Yugoslav-Hungarian Boundary Commission

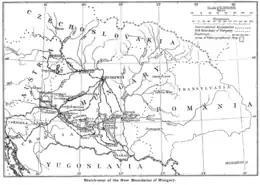
Sketch map of the new boundaries of Hungary in The Geographical Journal vol. 65, no. 2 of 1925

The Commission received official directives from the Central Geographical Committee to ensure consistency with treaty provisions. Before fieldwork commenced, representatives from Hungary and Yugoslavia were required to provide interpretations of the treaty's provisions, particularly in disputed areas. Meetings were held in border communities on both sides, where municipal officials, landowners, and industry representatives presented their perspectives. These discussions informed the commission's recommendations.